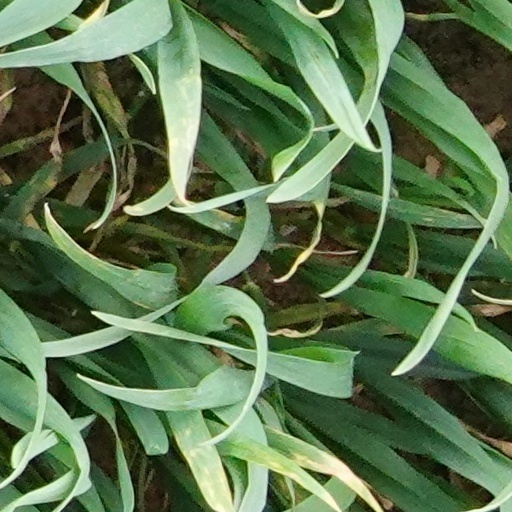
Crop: wheat